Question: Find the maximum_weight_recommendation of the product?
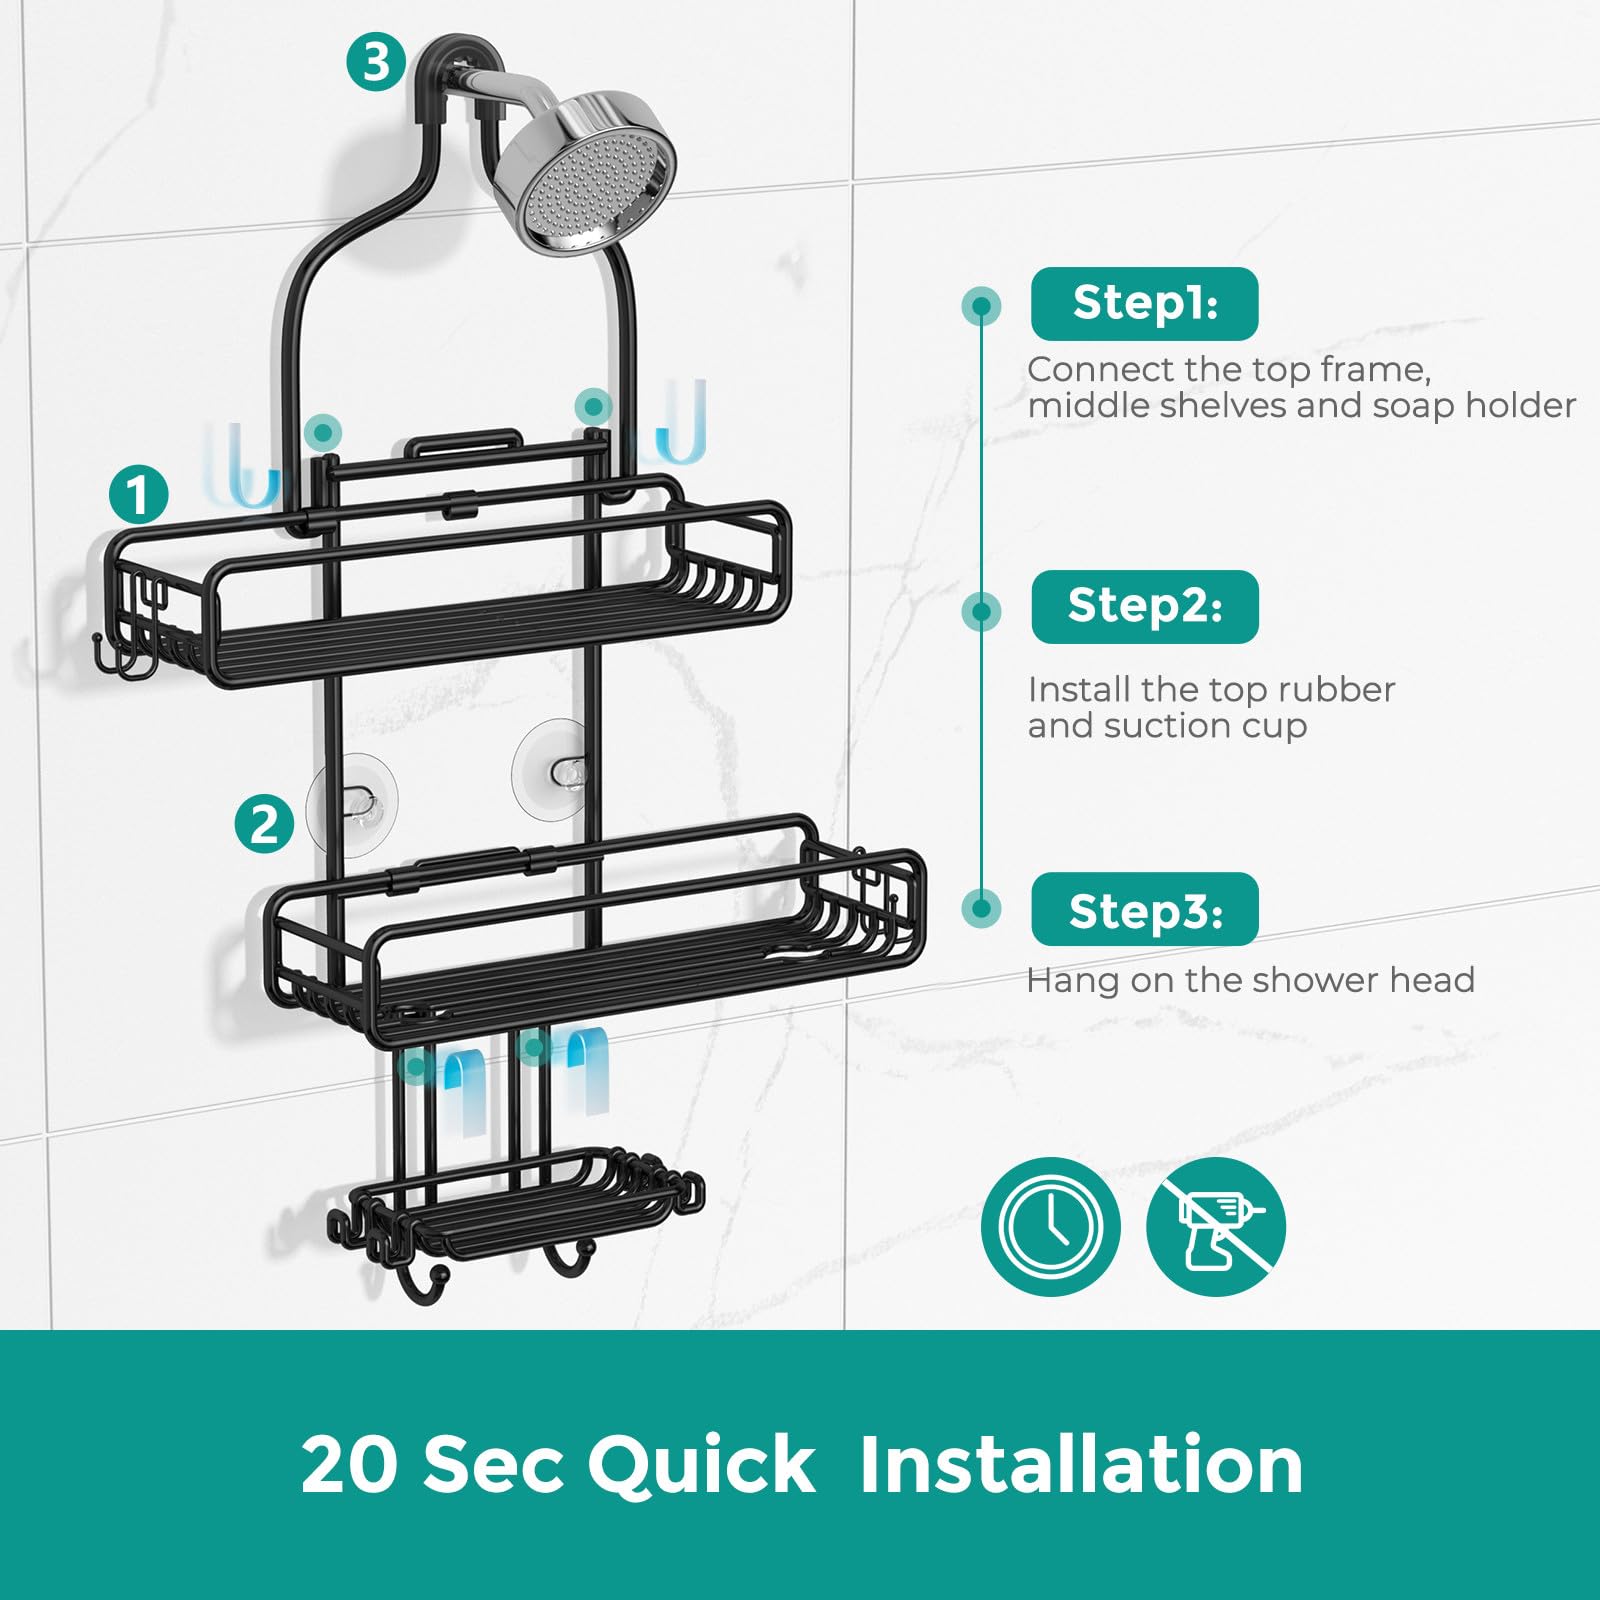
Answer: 3.0 ton